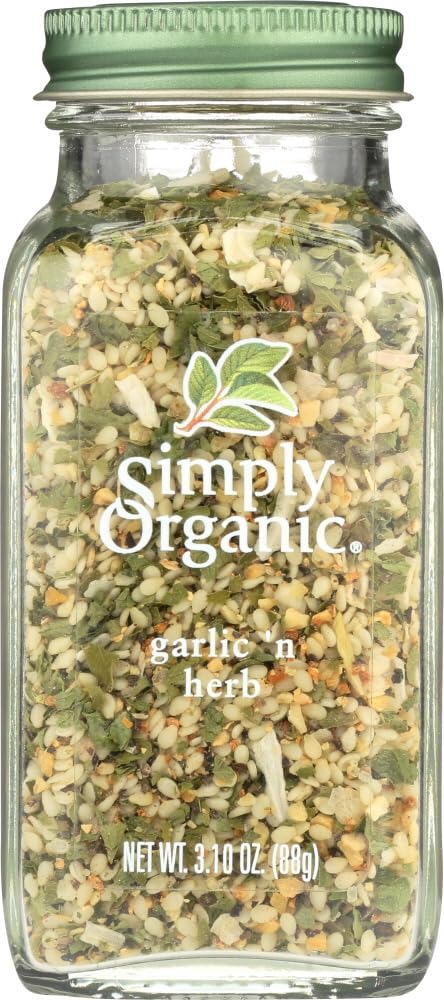
Item Name: Simply Organic Garlic 'N Herb, Certified Organic | 3.1 oz | Pack of 9
Bullet Point 1: Certified Organic
Bullet Point 2: 3.10 ounces
Product Description: Simply Organic Garlic N' Herb is an organic, salt-free blend that features a well-balanced medley of garlic, sesame seed, black pepper and lemon peel for plentiful, robust flavor. Use Garlic N Herb on any dish you'd normally season with garlic.
Value: 27.9
Unit: Ounce

Price: 7.705